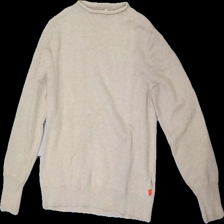
View: front
Type: Sweater
Category: Ladies
Brand: Not in the list
Colors: Beige
Material: 57% Wool 43% Polyester
Cut: Regular
Size: 38
Season: All
Damage location: none
Price range: <50
Recommended usage: Recycle
Description: beige sweater